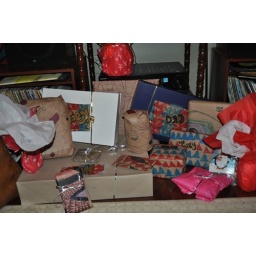
Packages created by me on brown kraft paper and with ribbon and tissue.